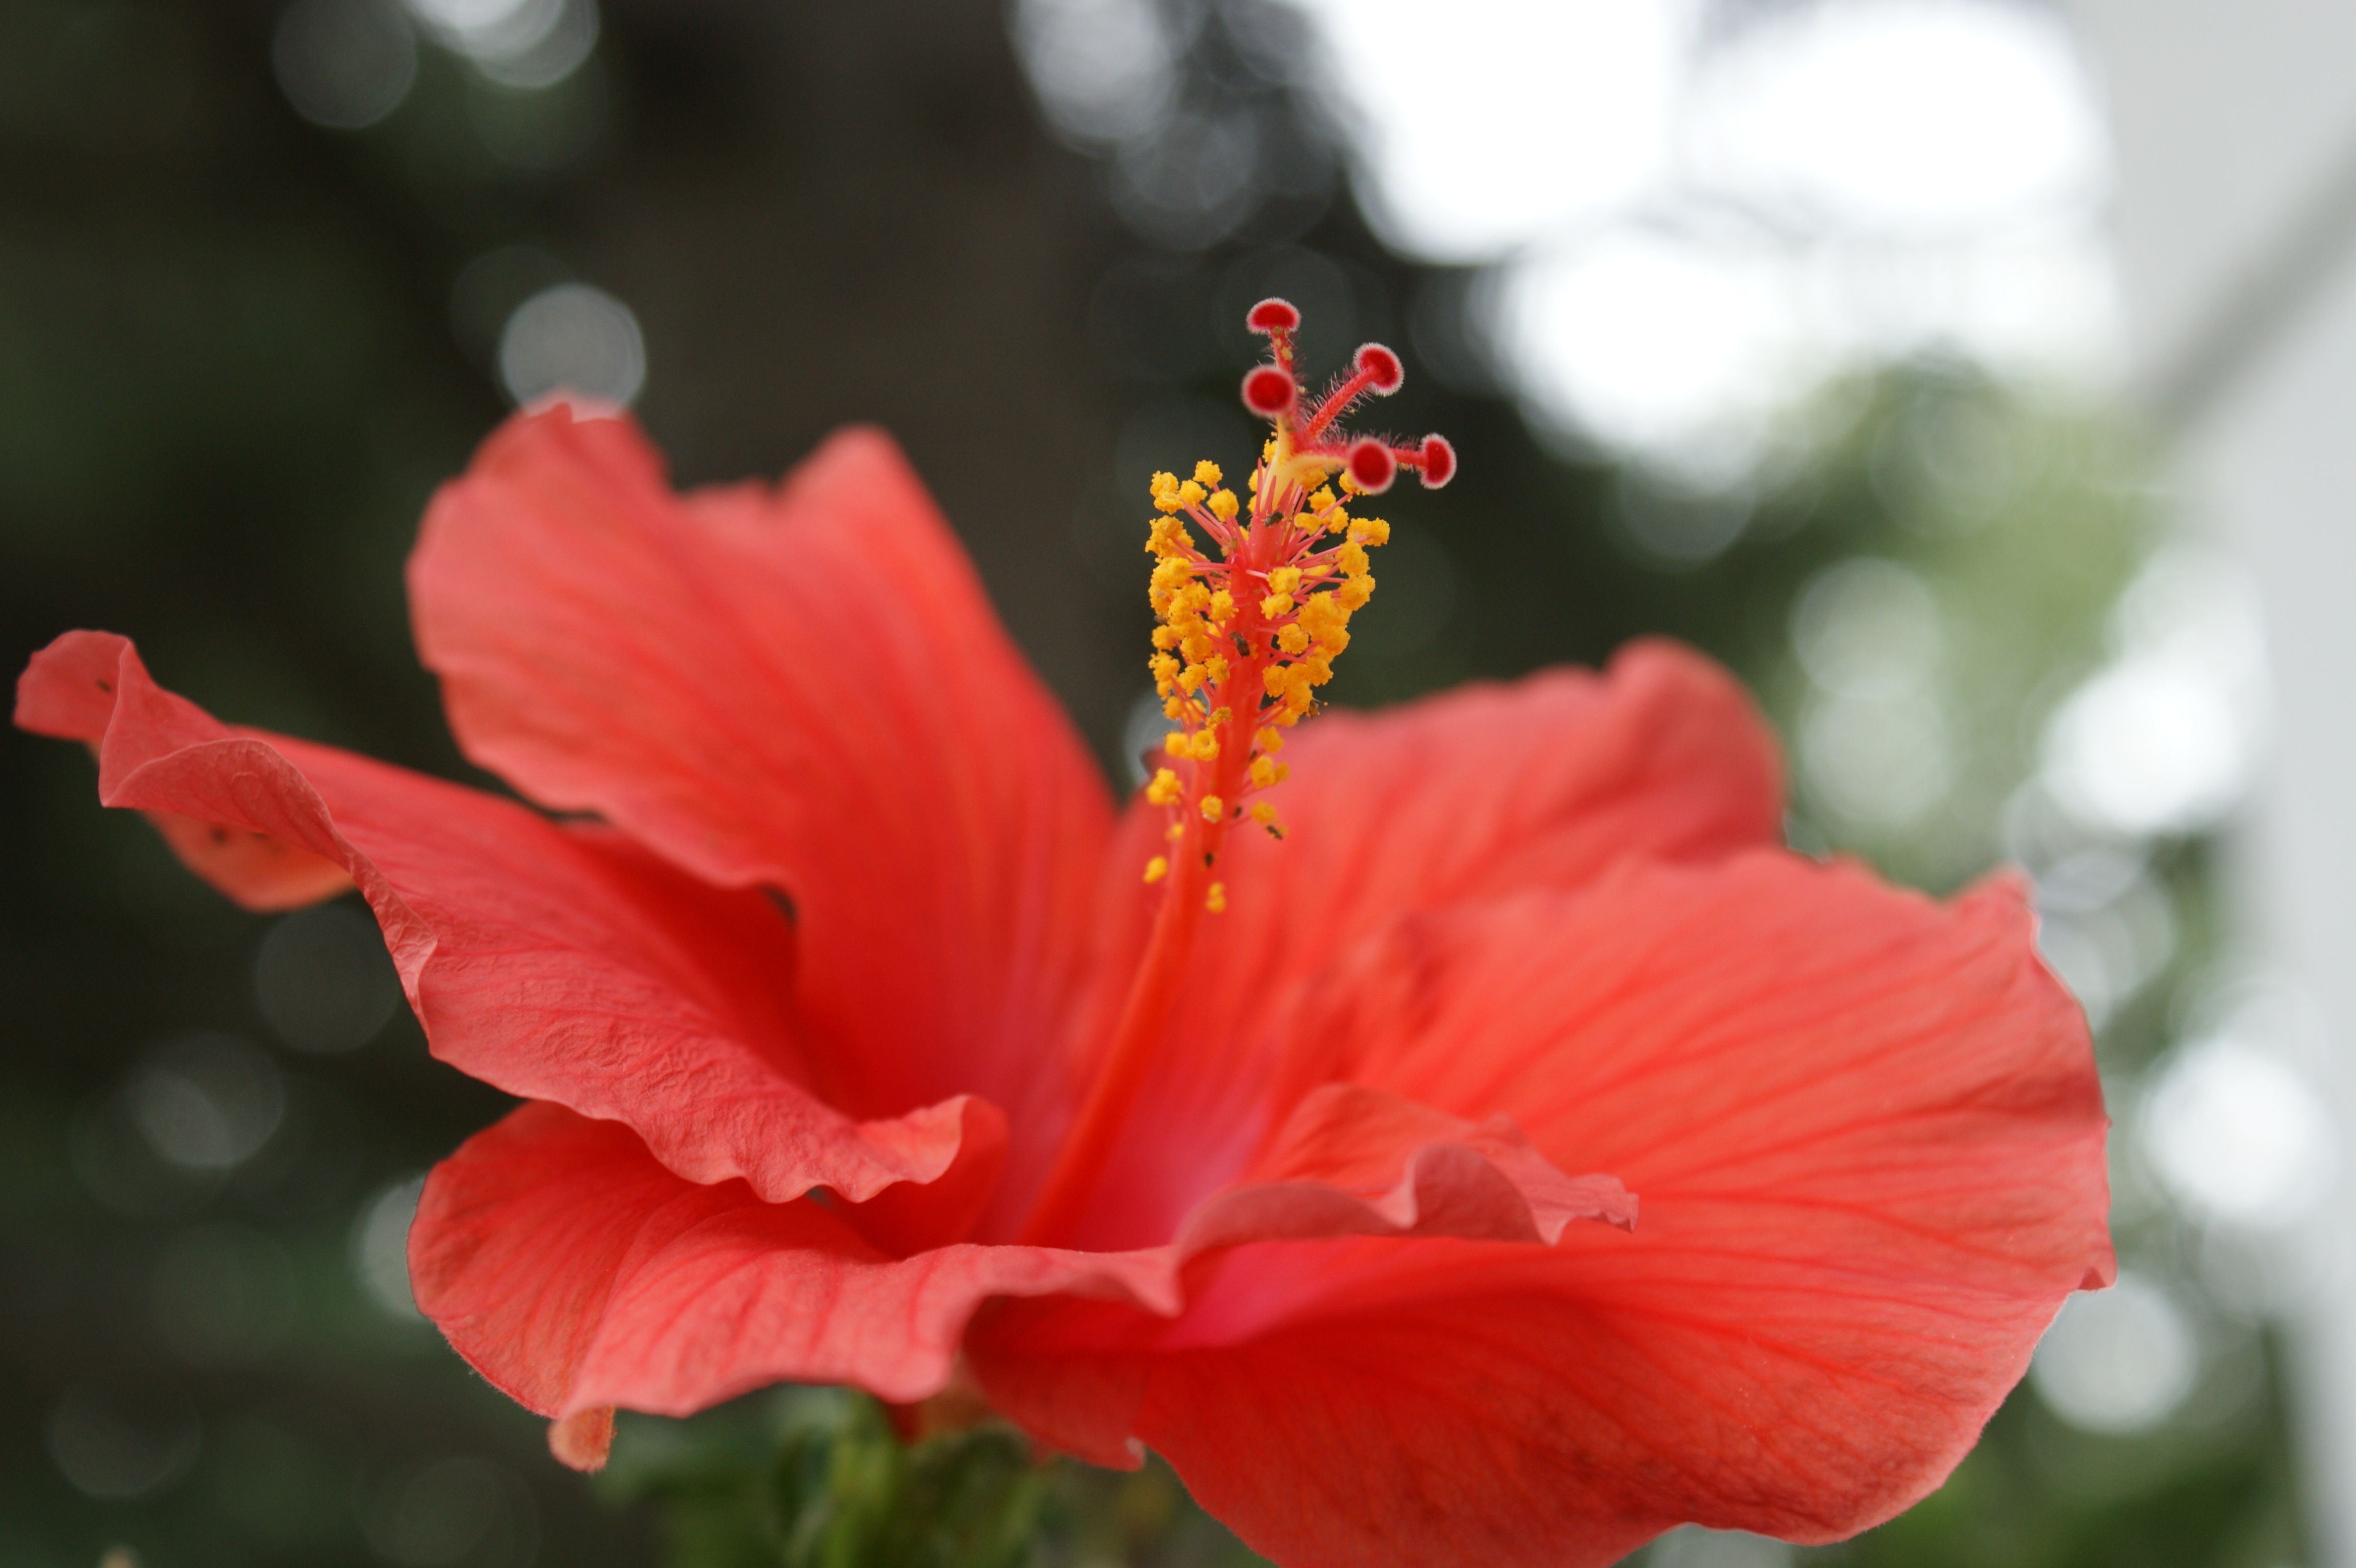
nature, blossom, plant, flower, petal, bloom, summer, floral, red, tropical, botany, hawaii, pink, flora, coral, stamen, beautiful, exotic, hibiscus, malvales, macro photography, flowering plant, chinese hibiscus, annual plant, land plant, mallow family